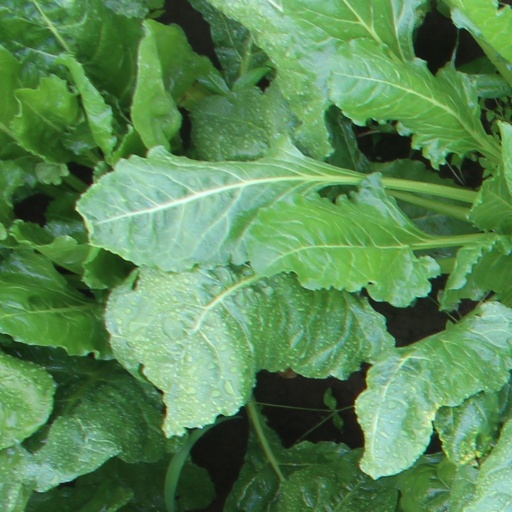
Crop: sugar beet